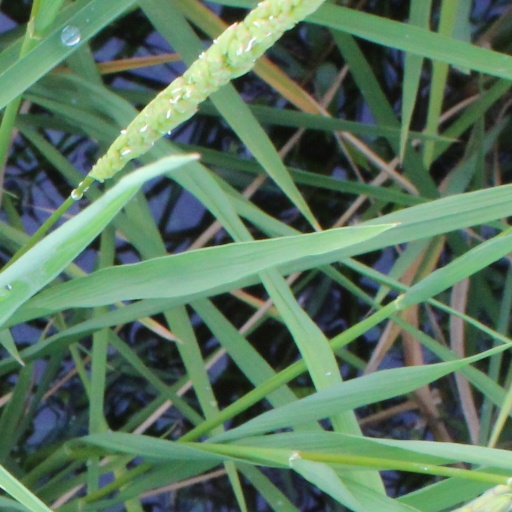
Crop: rice